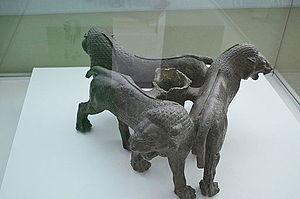
La base de trépied de Persépolis est une pièce archéologique du VIᵉ - Vᵉ siècle av. J.-C., conservée au musée national d'Iran à Téhéran. Cet objet de bronze est la base d'un trépied sacrificiel trouvé à Persépolis issu du mobilier royal. Il constituait le pied d'une table sacrificielle et représente trois lions en marche rugissants, symbole de la puissance royale.